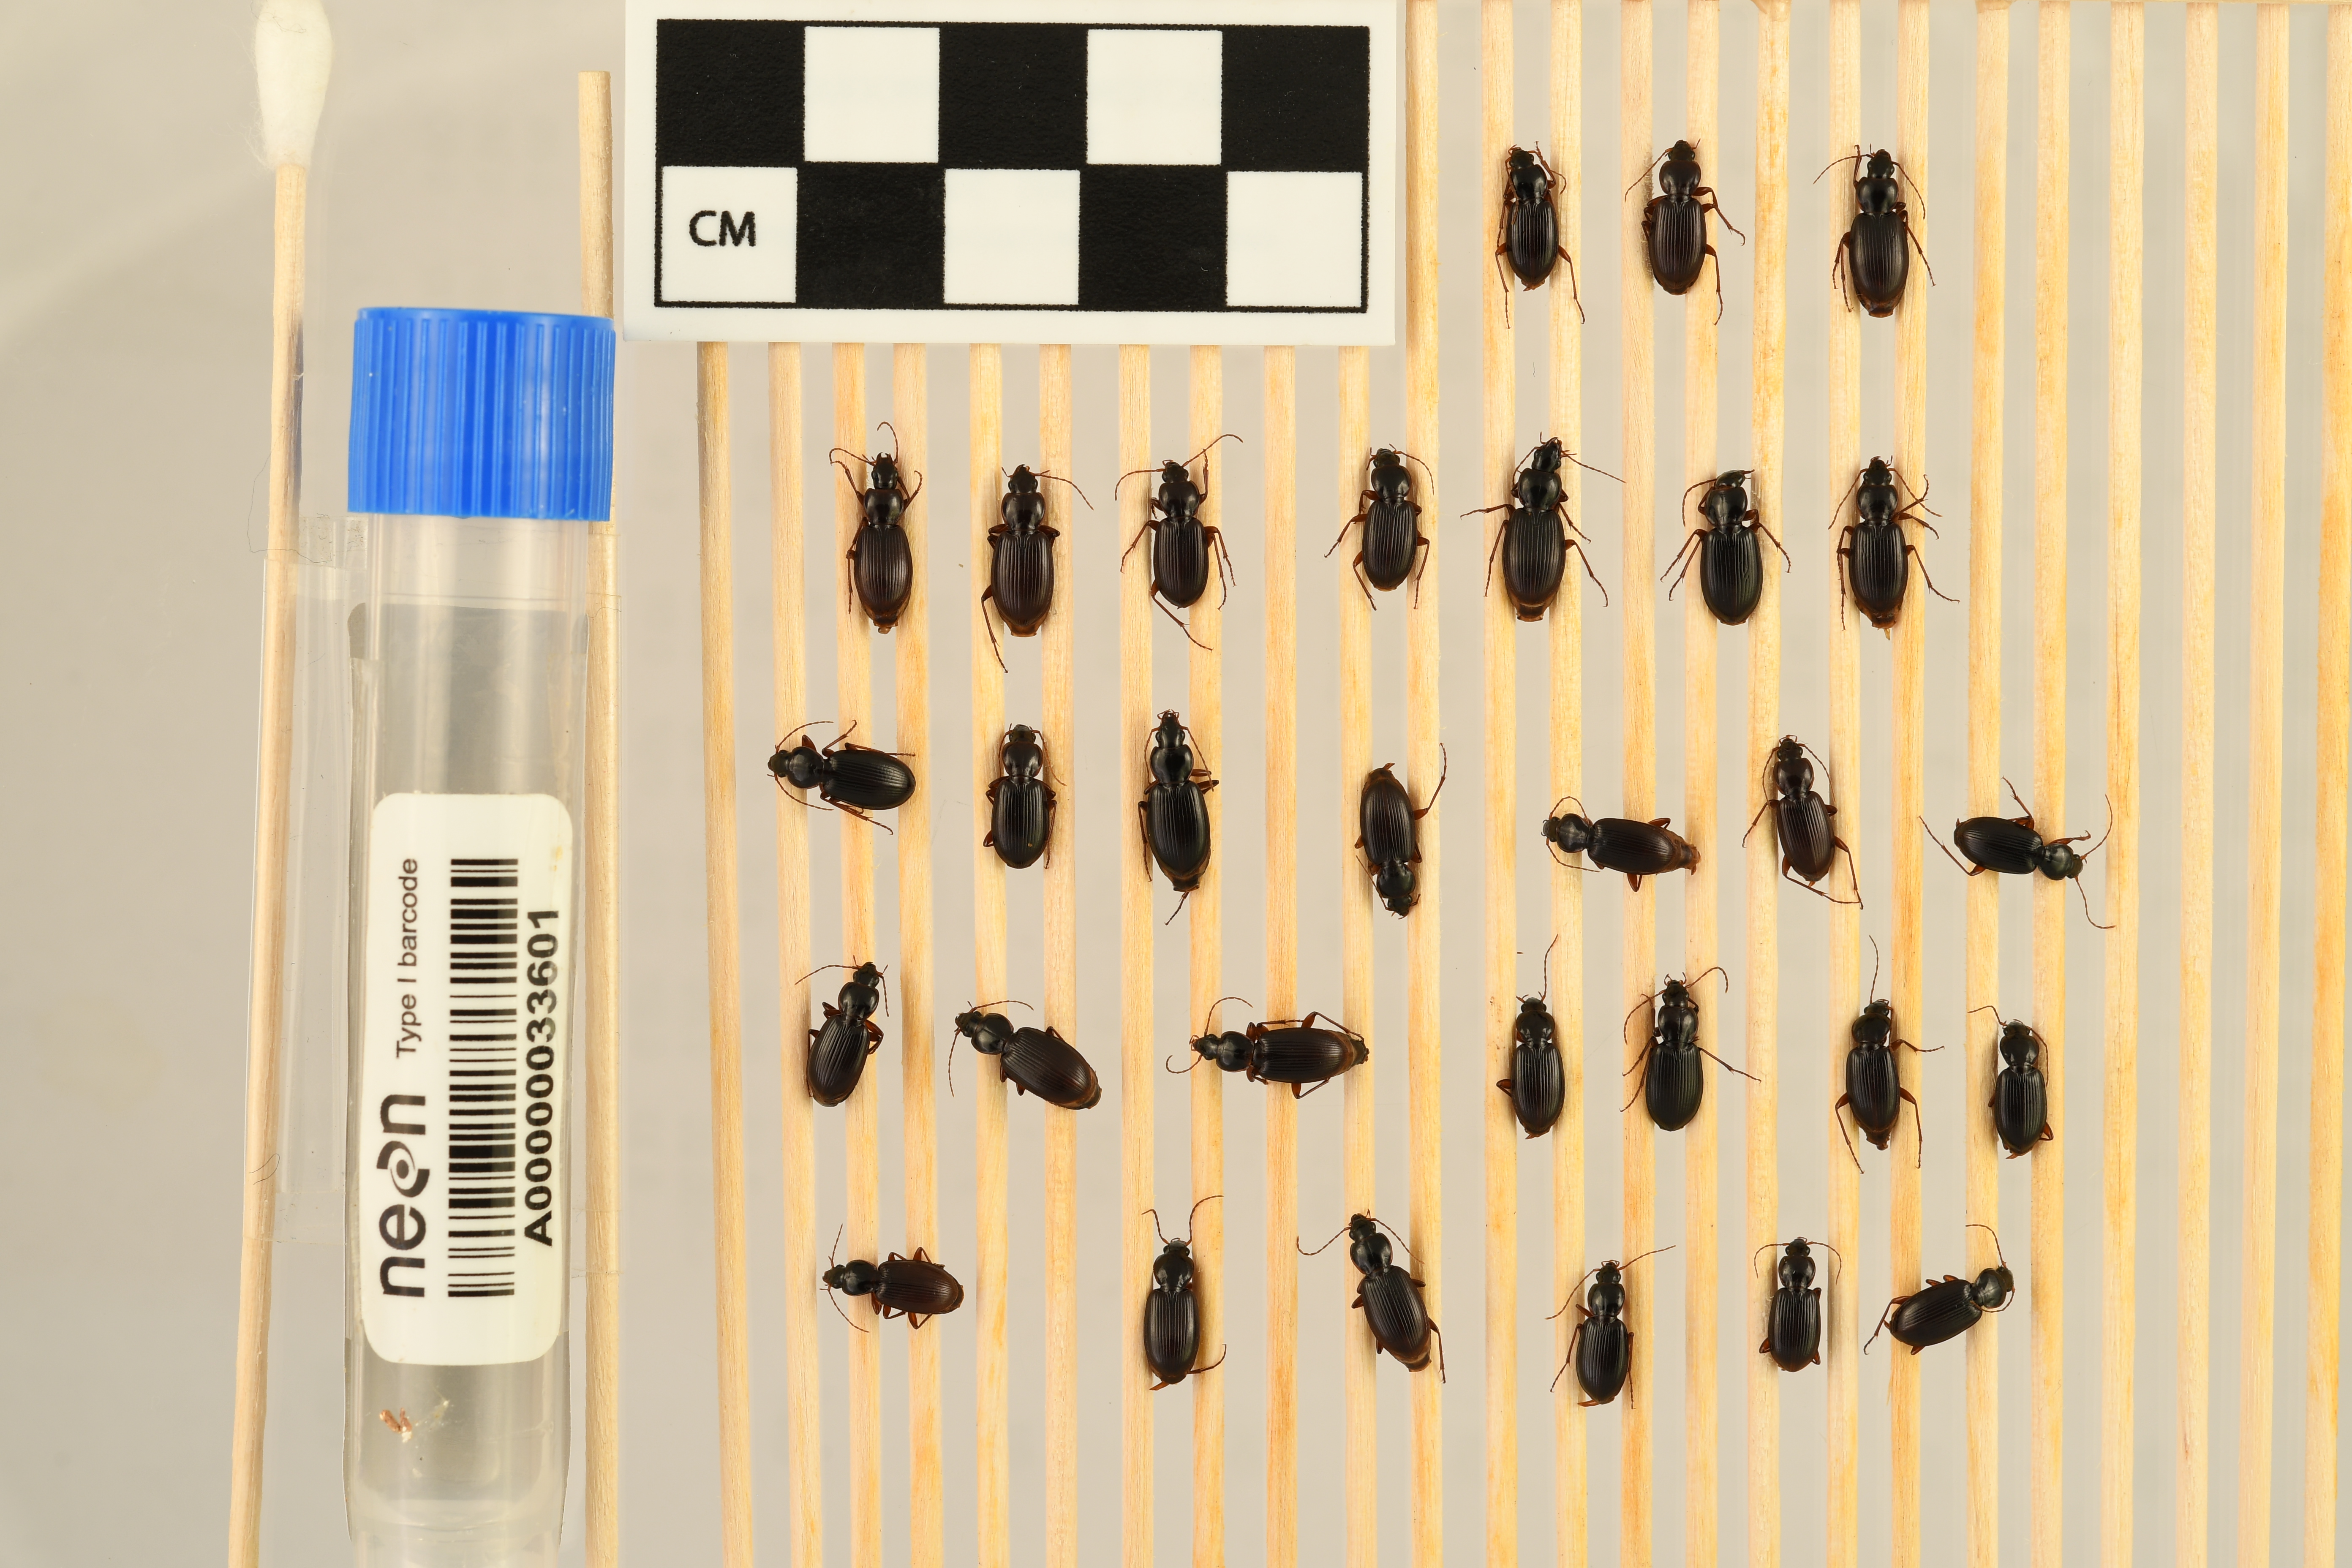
Synuchus impunctatus — Harvard Forest & Quabbin Watershed NEON, plot HARV_008. Beetle 3, ElytraLength: 0.6357 cm (lying flat: Yes)

Synuchus impunctatus — Harvard Forest & Quabbin Watershed NEON, plot HARV_008. Beetle 3, ElytraWidth: 0.3127 cm (lying flat: Yes)

Synuchus impunctatus — Harvard Forest & Quabbin Watershed NEON, plot HARV_008. Beetle 4, ElytraLength: 0.6251 cm (lying flat: Yes)

Synuchus impunctatus — Harvard Forest & Quabbin Watershed NEON, plot HARV_008. Beetle 4, ElytraWidth: 0.2917 cm (lying flat: Yes)

Synuchus impunctatus — Harvard Forest & Quabbin Watershed NEON, plot HARV_008. Beetle 5, ElytraLength: 0.6563 cm (lying flat: Yes)

Synuchus impunctatus — Harvard Forest & Quabbin Watershed NEON, plot HARV_008. Beetle 5, ElytraWidth: 0.3541 cm (lying flat: Yes)

Synuchus impunctatus — Harvard Forest & Quabbin Watershed NEON, plot HARV_008. Beetle 6, ElytraLength: 0.6149 cm (lying flat: Yes)

Synuchus impunctatus — Harvard Forest & Quabbin Watershed NEON, plot HARV_008. Beetle 6, ElytraWidth: 0.2917 cm (lying flat: Yes)

Synuchus impunctatus — Harvard Forest & Quabbin Watershed NEON, plot HARV_008. Beetle 7, ElytraLength: 0.6168 cm (lying flat: Yes)

Synuchus impunctatus — Harvard Forest & Quabbin Watershed NEON, plot HARV_008. Beetle 7, ElytraWidth: 0.2924 cm (lying flat: Yes)

Synuchus impunctatus — Harvard Forest & Quabbin Watershed NEON, plot HARV_008. Beetle 8, ElytraLength: 0.6778 cm (lying flat: Yes)

Synuchus impunctatus — Harvard Forest & Quabbin Watershed NEON, plot HARV_008. Beetle 8, ElytraWidth: 0.3127 cm (lying flat: Yes)

Synuchus impunctatus — Harvard Forest & Quabbin Watershed NEON, plot HARV_008. Beetle 9, ElytraLength: 0.6674 cm (lying flat: Yes)

Synuchus impunctatus — Harvard Forest & Quabbin Watershed NEON, plot HARV_008. Beetle 9, ElytraWidth: 0.3437 cm (lying flat: Yes)

Synuchus impunctatus — Harvard Forest & Quabbin Watershed NEON, plot HARV_008. Beetle 10, ElytraLength: 0.6357 cm (lying flat: Yes)

Synuchus impunctatus — Harvard Forest & Quabbin Watershed NEON, plot HARV_008. Beetle 10, ElytraWidth: 0.3335 cm (lying flat: Yes)

Synuchus impunctatus — Harvard Forest & Quabbin Watershed NEON, plot HARV_008. Beetle 11, ElytraWidth: 0.2843 cm (lying flat: Yes)

Synuchus impunctatus — Harvard Forest & Quabbin Watershed NEON, plot HARV_008. Beetle 11, ElytraLength: 0.6354 cm (lying flat: Yes)

Synuchus impunctatus — Harvard Forest & Quabbin Watershed NEON, plot HARV_008. Beetle 12, ElytraLength: 0.6251 cm (lying flat: Yes)

Synuchus impunctatus — Harvard Forest & Quabbin Watershed NEON, plot HARV_008. Beetle 12, ElytraWidth: 0.3022 cm (lying flat: Yes)

Synuchus impunctatus — Harvard Forest & Quabbin Watershed NEON, plot HARV_008. Beetle 13, ElytraLength: 0.6499 cm (lying flat: Yes)

Synuchus impunctatus — Harvard Forest & Quabbin Watershed NEON, plot HARV_008. Beetle 13, ElytraWidth: 0.3462 cm (lying flat: Yes)

Synuchus impunctatus — Harvard Forest & Quabbin Watershed NEON, plot HARV_008. Beetle 14, ElytraLength: 0.5775 cm (lying flat: Yes)

Synuchus impunctatus — Harvard Forest & Quabbin Watershed NEON, plot HARV_008. Beetle 14, ElytraWidth: 0.3049 cm (lying flat: Yes)

Synuchus impunctatus — Harvard Forest & Quabbin Watershed NEON, plot HARV_008. Beetle 15, ElytraLength: 0.6028 cm (lying flat: Yes)

Synuchus impunctatus — Harvard Forest & Quabbin Watershed NEON, plot HARV_008. Beetle 15, ElytraWidth: 0.2881 cm (lying flat: Yes)

Synuchus impunctatus — Harvard Forest & Quabbin Watershed NEON, plot HARV_008. Beetle 16, ElytraWidth: 0.3006 cm (lying flat: No)

Synuchus impunctatus — Harvard Forest & Quabbin Watershed NEON, plot HARV_008. Beetle 16, ElytraLength: 0.5912 cm (lying flat: No)

Synuchus impunctatus — Harvard Forest & Quabbin Watershed NEON, plot HARV_008. Beetle 17, ElytraWidth: 0.2779 cm (lying flat: Yes)

Synuchus impunctatus — Harvard Forest & Quabbin Watershed NEON, plot HARV_008. Beetle 17, ElytraLength: 0.5811 cm (lying flat: Yes)

Synuchus impunctatus — Harvard Forest & Quabbin Watershed NEON, plot HARV_008. Beetle 18, ElytraLength: 0.5767 cm (lying flat: No)

Synuchus impunctatus — Harvard Forest & Quabbin Watershed NEON, plot HARV_008. Beetle 18, ElytraWidth: 0.275 cm (lying flat: No)

Synuchus impunctatus — Harvard Forest & Quabbin Watershed NEON, plot HARV_008. Beetle 19, ElytraLength: 0.6559 cm (lying flat: No)

Synuchus impunctatus — Harvard Forest & Quabbin Watershed NEON, plot HARV_008. Beetle 19, ElytraWidth: 0.3149 cm (lying flat: No)

Synuchus impunctatus — Harvard Forest & Quabbin Watershed NEON, plot HARV_008. Beetle 20, ElytraLength: 0.6149 cm (lying flat: Yes)

Synuchus impunctatus — Harvard Forest & Quabbin Watershed NEON, plot HARV_008. Beetle 20, ElytraWidth: 0.3125 cm (lying flat: Yes)

Synuchus impunctatus — Harvard Forest & Quabbin Watershed NEON, plot HARV_008. Beetle 21, ElytraWidth: 0.3022 cm (lying flat: Yes)

Synuchus impunctatus — Harvard Forest & Quabbin Watershed NEON, plot HARV_008. Beetle 21, ElytraLength: 0.6045 cm (lying flat: Yes)

Synuchus impunctatus — Harvard Forest & Quabbin Watershed NEON, plot HARV_008. Beetle 22, ElytraWidth: 0.3231 cm (lying flat: No)

Synuchus impunctatus — Harvard Forest & Quabbin Watershed NEON, plot HARV_008. Beetle 22, ElytraLength: 0.5952 cm (lying flat: No)

Synuchus impunctatus — Harvard Forest & Quabbin Watershed NEON, plot HARV_008. Beetle 23, ElytraWidth: 0.3028 cm (lying flat: Yes)

Synuchus impunctatus — Harvard Forest & Quabbin Watershed NEON, plot HARV_008. Beetle 23, ElytraLength: 0.5856 cm (lying flat: Yes)

Synuchus impunctatus — Harvard Forest & Quabbin Watershed NEON, plot HARV_008. Beetle 24, ElytraLength: 0.5729 cm (lying flat: Yes)

Synuchus impunctatus — Harvard Forest & Quabbin Watershed NEON, plot HARV_008. Beetle 24, ElytraWidth: 0.2917 cm (lying flat: Yes)

Synuchus impunctatus — Harvard Forest & Quabbin Watershed NEON, plot HARV_008. Beetle 25, ElytraLength: 0.56 cm (lying flat: No)

Synuchus impunctatus — Harvard Forest & Quabbin Watershed NEON, plot HARV_008. Beetle 25, ElytraWidth: 0.2843 cm (lying flat: No)

Synuchus impunctatus — Harvard Forest & Quabbin Watershed NEON, plot HARV_008. Beetle 26, ElytraLength: 0.6458 cm (lying flat: Yes)

Synuchus impunctatus — Harvard Forest & Quabbin Watershed NEON, plot HARV_008. Beetle 26, ElytraWidth: 0.3229 cm (lying flat: Yes)

Synuchus impunctatus — Harvard Forest & Quabbin Watershed NEON, plot HARV_008. Beetle 27, ElytraLength: 0.6538 cm (lying flat: Yes)

Synuchus impunctatus — Harvard Forest & Quabbin Watershed NEON, plot HARV_008. Beetle 27, ElytraWidth: 0.3173 cm (lying flat: Yes)

Synuchus impunctatus — Harvard Forest & Quabbin Watershed NEON, plot HARV_008. Beetle 28, ElytraLength: 0.5737 cm (lying flat: Yes)

Synuchus impunctatus — Harvard Forest & Quabbin Watershed NEON, plot HARV_008. Beetle 28, ElytraWidth: 0.3037 cm (lying flat: Yes)

Synuchus impunctatus — Harvard Forest & Quabbin Watershed NEON, plot HARV_008. Beetle 29, ElytraLength: 0.5841 cm (lying flat: Yes)

Synuchus impunctatus — Harvard Forest & Quabbin Watershed NEON, plot HARV_008. Beetle 29, ElytraWidth: 0.2814 cm (lying flat: Yes)

Synuchus impunctatus — Harvard Forest & Quabbin Watershed NEON, plot HARV_008. Beetle 30, ElytraLength: 0.6388 cm (lying flat: No)

Synuchus impunctatus — Harvard Forest & Quabbin Watershed NEON, plot HARV_008. Beetle 30, ElytraWidth: 0.3173 cm (lying flat: No)

Synuchus impunctatus — Harvard Forest & Quabbin Watershed NEON, plot HARV_008. Beetle 1, ElytraLength: 0.573 cm (lying flat: Yes)

Synuchus impunctatus — Harvard Forest & Quabbin Watershed NEON, plot HARV_008. Beetle 1, ElytraWidth: 0.2398 cm (lying flat: Yes)

Synuchus impunctatus — Harvard Forest & Quabbin Watershed NEON, plot HARV_008. Beetle 2, ElytraLength: 0.5837 cm (lying flat: Yes)

Synuchus impunctatus — Harvard Forest & Quabbin Watershed NEON, plot HARV_008. Beetle 2, ElytraWidth: 0.25 cm (lying flat: Yes)

Synuchus impunctatus — Harvard Forest & Quabbin Watershed NEON, plot HARV_008. Beetle 3, ElytraLength: 0.6045 cm (lying flat: Yes)

Synuchus impunctatus — Harvard Forest & Quabbin Watershed NEON, plot HARV_008. Beetle 3, ElytraWidth: 0.271 cm (lying flat: Yes)

Synuchus impunctatus — Harvard Forest & Quabbin Watershed NEON, plot HARV_008. Beetle 4, ElytraLength: 0.6146 cm (lying flat: Yes)

Synuchus impunctatus — Harvard Forest & Quabbin Watershed NEON, plot HARV_008. Beetle 4, ElytraWidth: 0.2396 cm (lying flat: Yes)